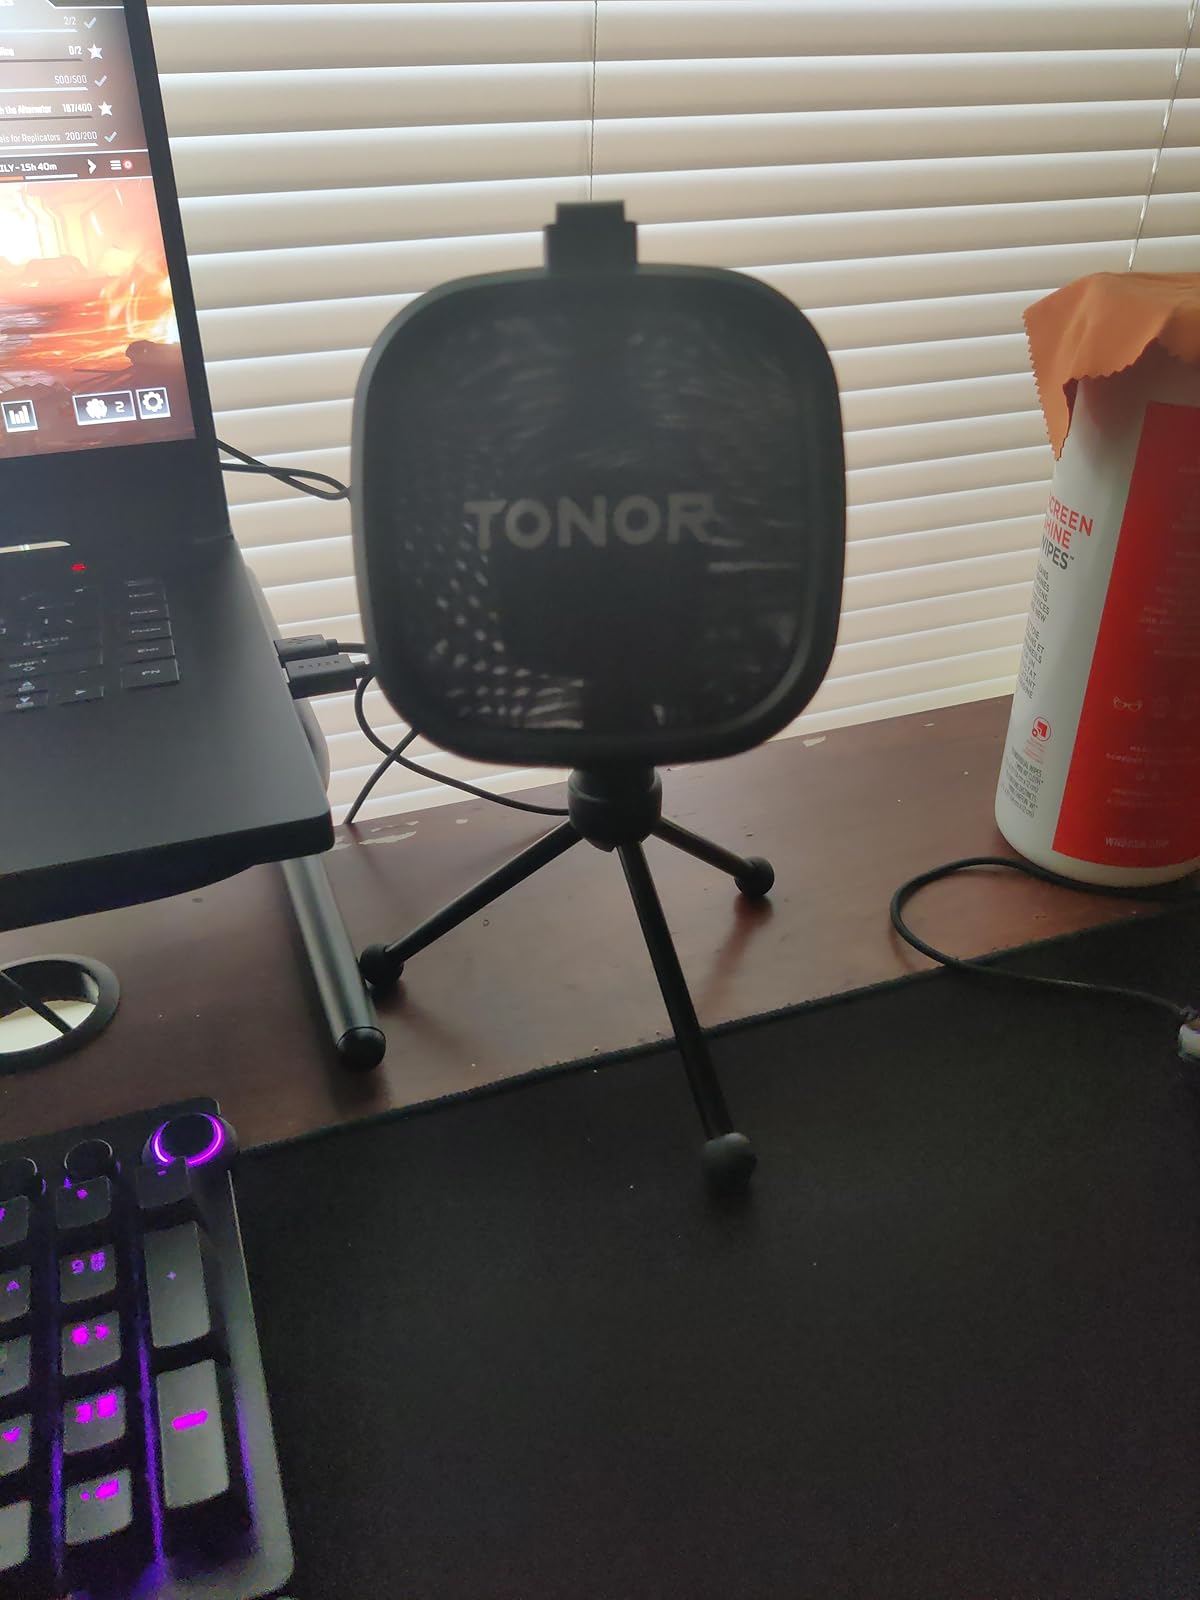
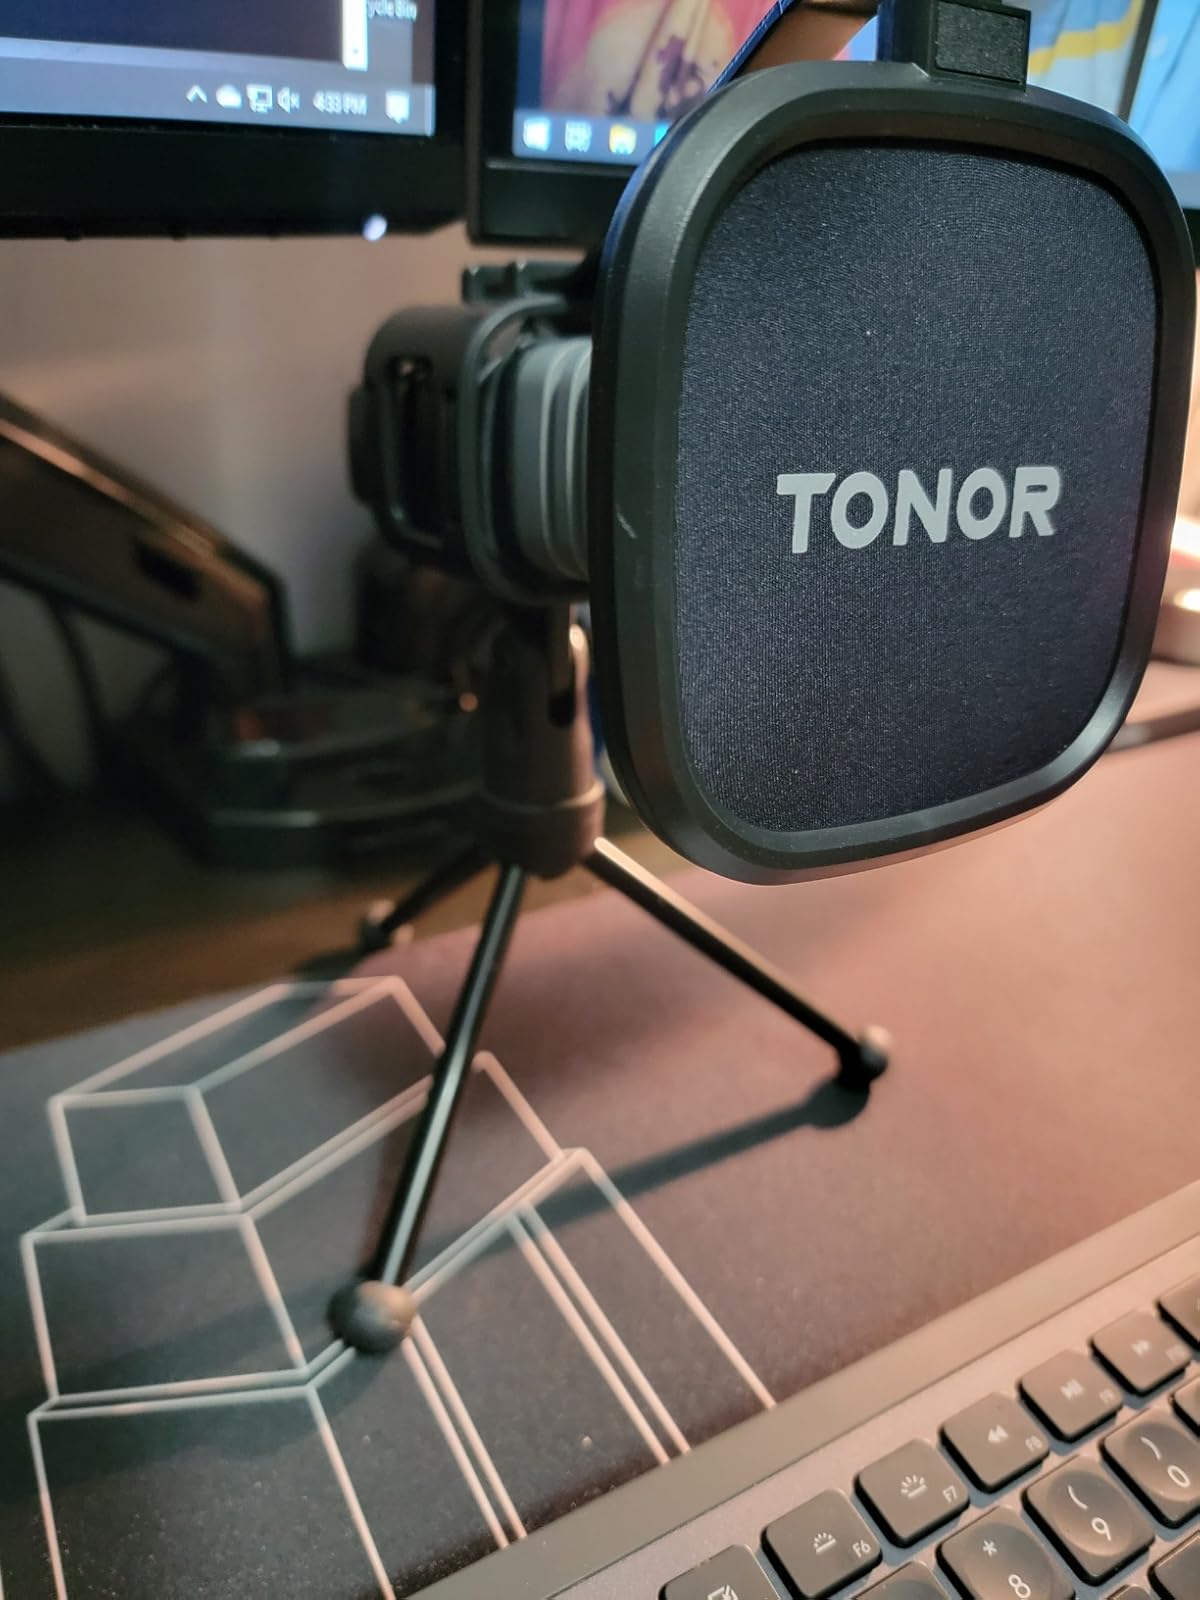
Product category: microphone
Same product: yes